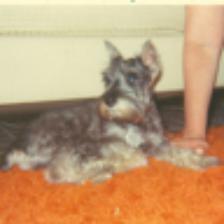
Label: NonHuman